Robert S. Neuman

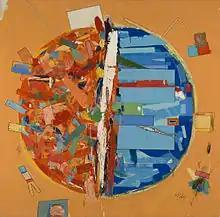
"Pedazos del Mundos #6" (1961) by Robert S. Neuman

When Neuman returned to the United States he embarked upon a distinguished teaching career. He taught successively at the Massachusetts College of Art, Brown University in Providence, and for seven years at Harvard University's Carpenter Center, Neuman also chaired the art department at Keene State College in Keene, New Hampshire from 1972 until his retirement in 1990, when he was awarded Professor Emeritus.